Steve Sanders (American football)

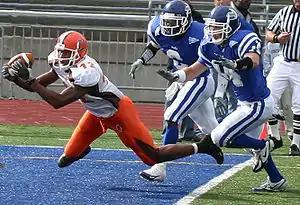
Sanders making a diving catch while at Bowling Green

Steven Ike Sanders (born December 23, 1982) is an American former professional football player who was a wide receiver in the National Football League (NFL). He played college football for the Bowling Green Falcons and was signed by the Cleveland Browns as an undrafted free agent in 2006.